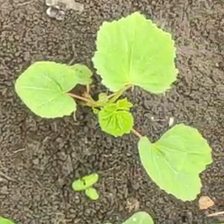
Weed species: Little_Mallow(Malva parviflora)